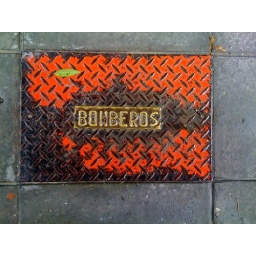
A door on the sidewalk in San Telmo. Common sight, but the red here is better than most.